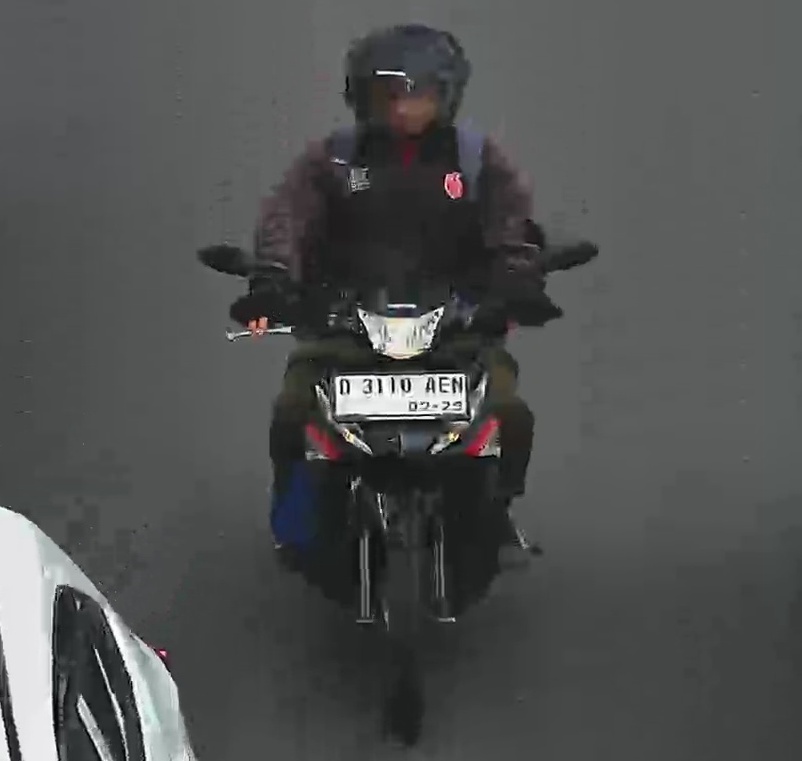
person-with-helmet: 1
person-without-helmet: 0